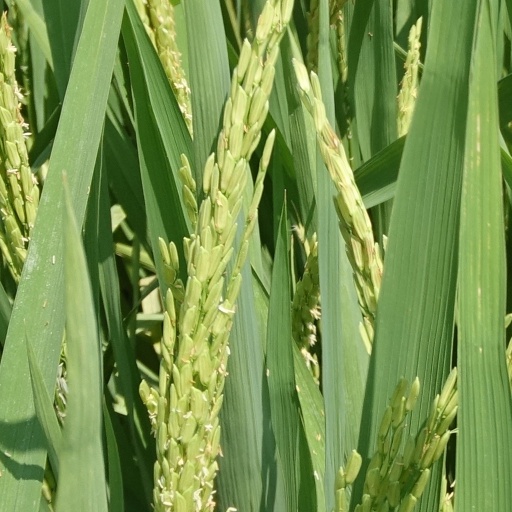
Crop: rice